Double entendre

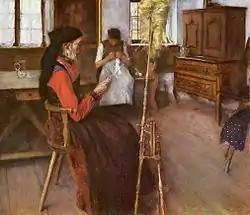
Flax on a distaff

Shakespeare frequently used double entendres in his plays. Sir Toby Belch in "Twelfth Night" says of Sir Andrew's hair, that "it hangs like flax on a distaff; and I hope to see a housewife take thee between her legs and spin it off"; the Nurse in "Romeo and Juliet" says that her husband had told Juliet when she was learning to walk that "Yea, dost thou fall upon thy face? Thou wilt fall backward when thou hast more wit"; or is told the time by Mercutio: "for the bawdy hand of the dial is now upon the prick of noon"; and in "Hamlet", Hamlet publicly torments Ophelia with a series of sexual puns, including "country matters" (similar to "cunt"). The title of Shakespeare's play "Much Ado About Nothing" is a pun on the Elizabethan use of "no-thing" as slang for vagina.